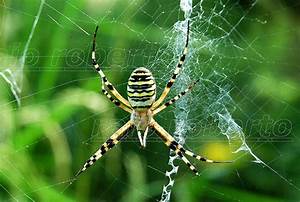
Label: ragno